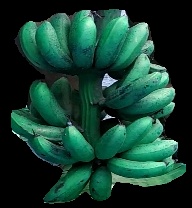
Variety: rasbale
Grade: grade3